Des Allemands, Louisiana

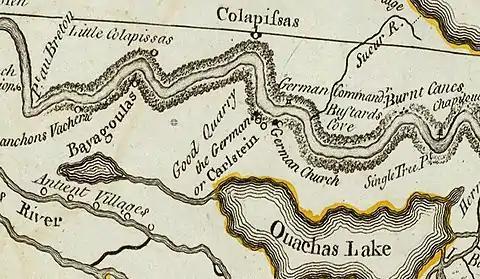
18th century German Coast

In 1721, John Law and the Company of the Indies settled Germans along the Mississippi River, north of Ouachas Lake. The area of the Germans was called "les Allemands" (the Germans) or "Karlstein". The German Coast was in present-day St. Charles & St. John the Baptist Parishes. "Des Allemands" means "of the Germans" or simply "Germans" in French.